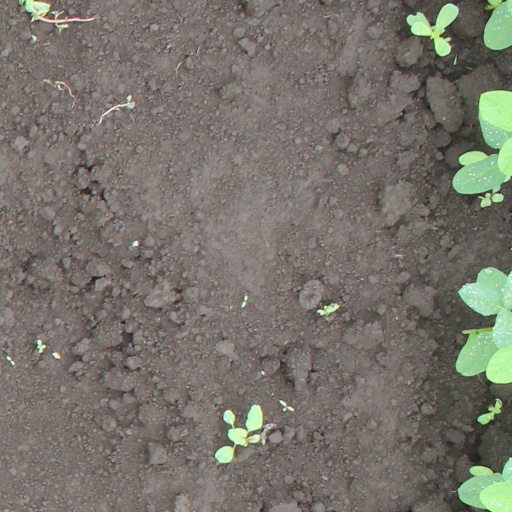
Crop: soybean